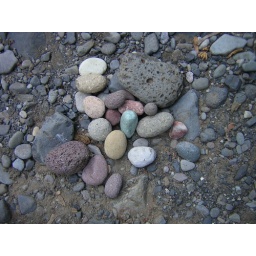
A colorful collection of rocks clumped together by the river.